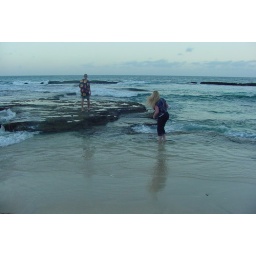
The beach below our house on base.